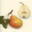
Label: pear